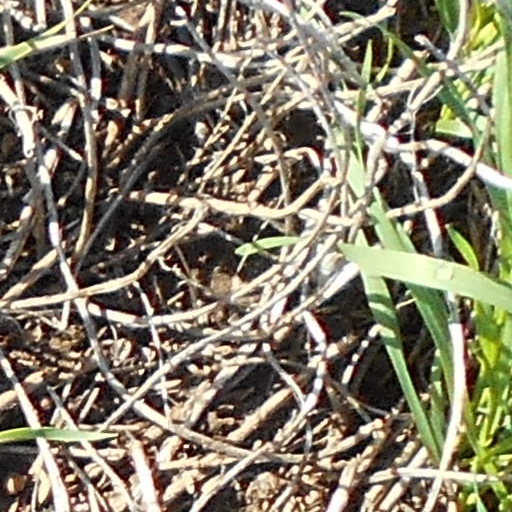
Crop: wheat